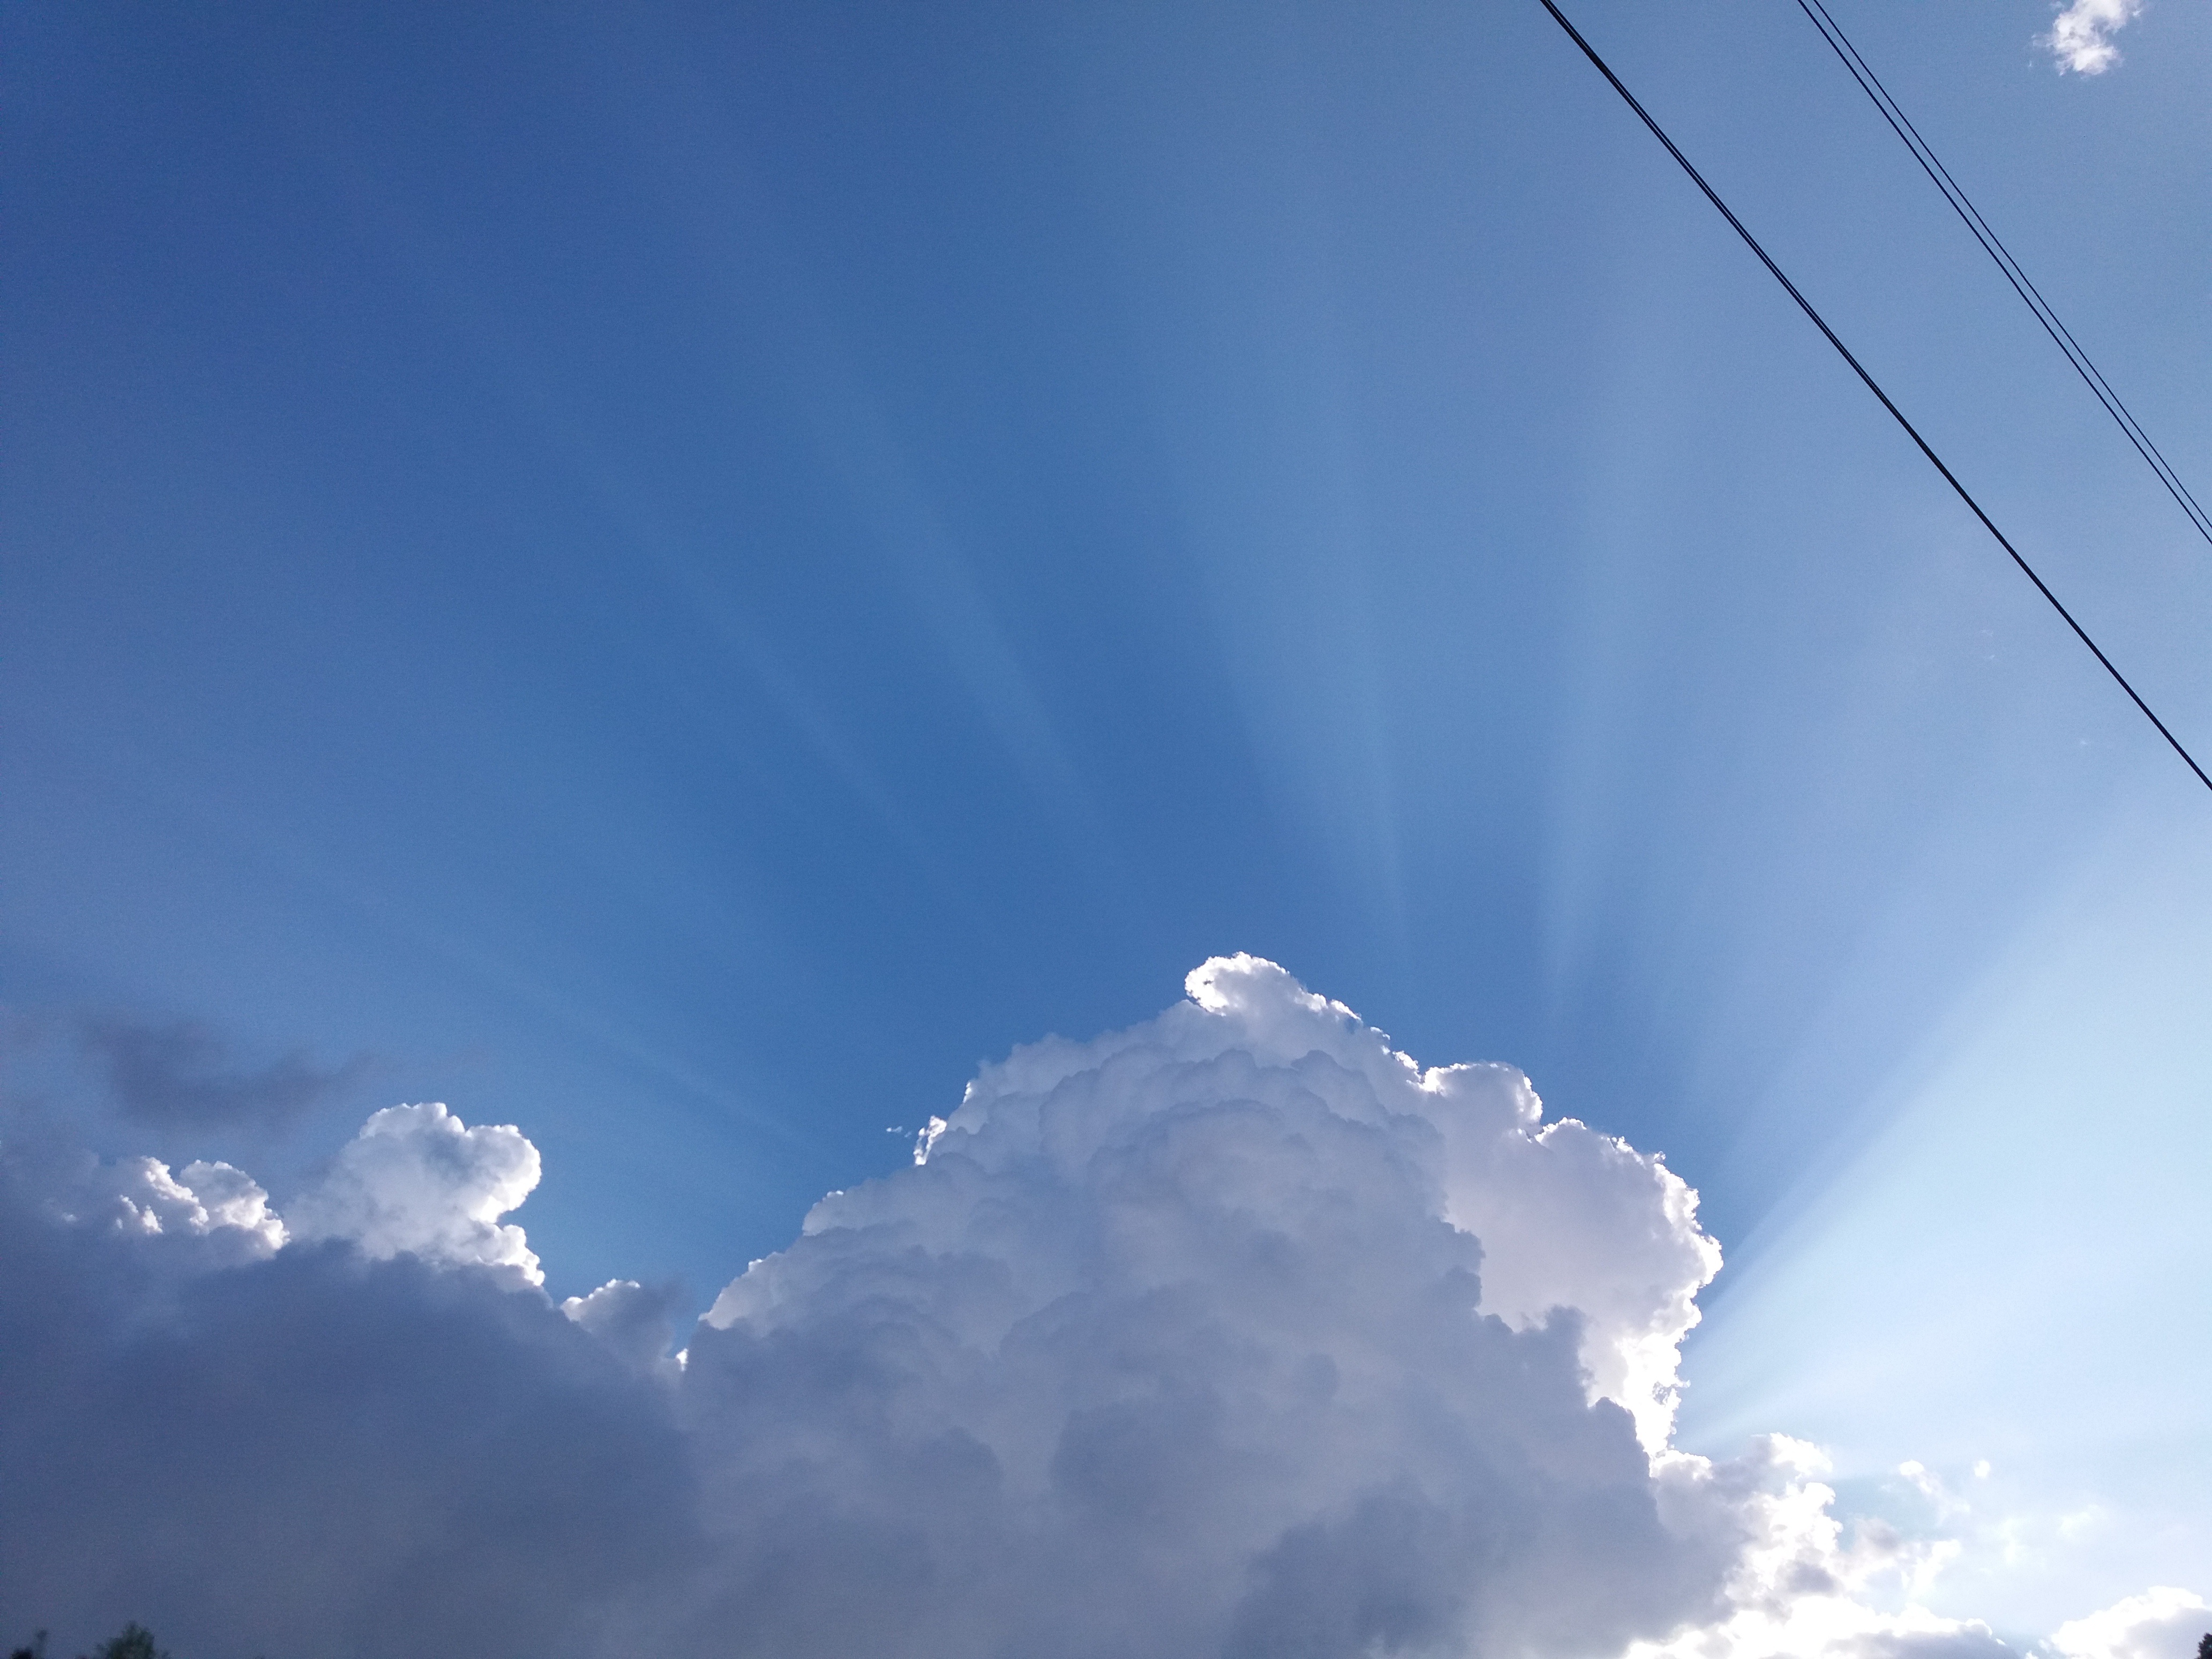
horizon, cloud, sky, sunlight, atmosphere, daytime, cumulus, blue, meteorological phenomenon, atmosphere of earth